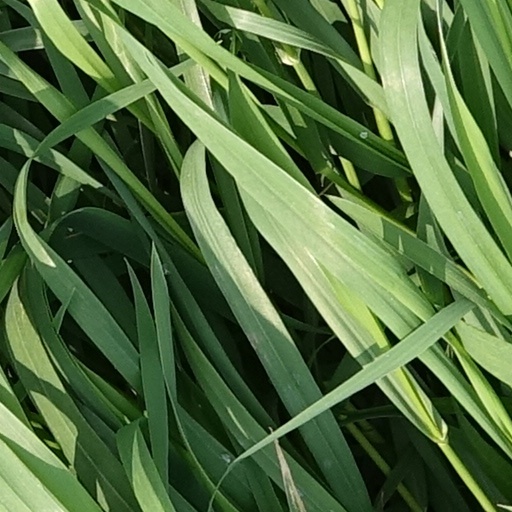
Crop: wheat